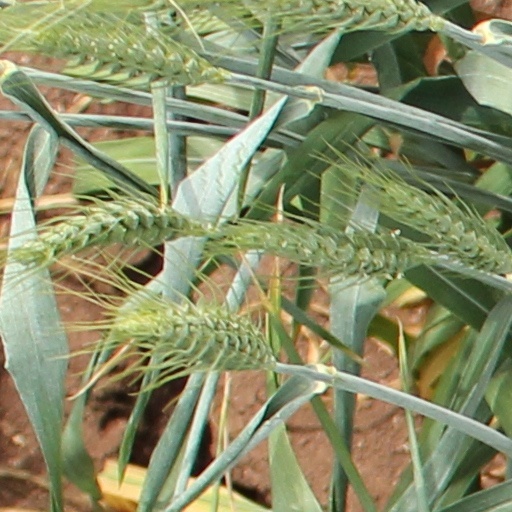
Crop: wheat